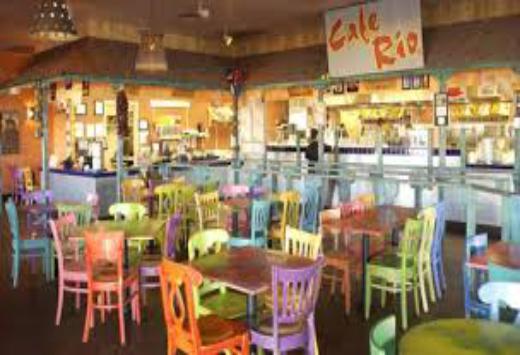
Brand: Cafe Rio
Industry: Food